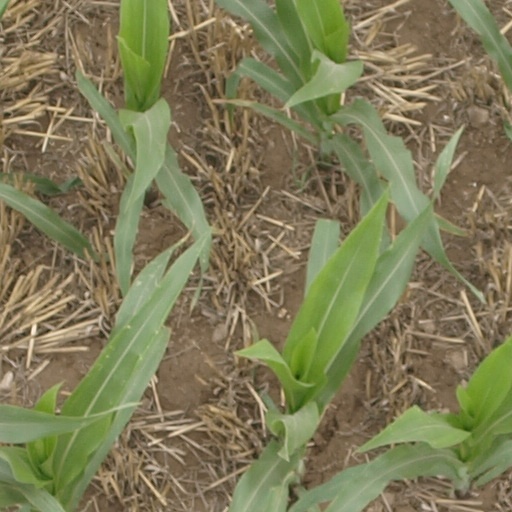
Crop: maize; corn